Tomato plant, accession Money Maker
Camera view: horizontal (90 deg, fisheye); turntable rotation: 0 degrees
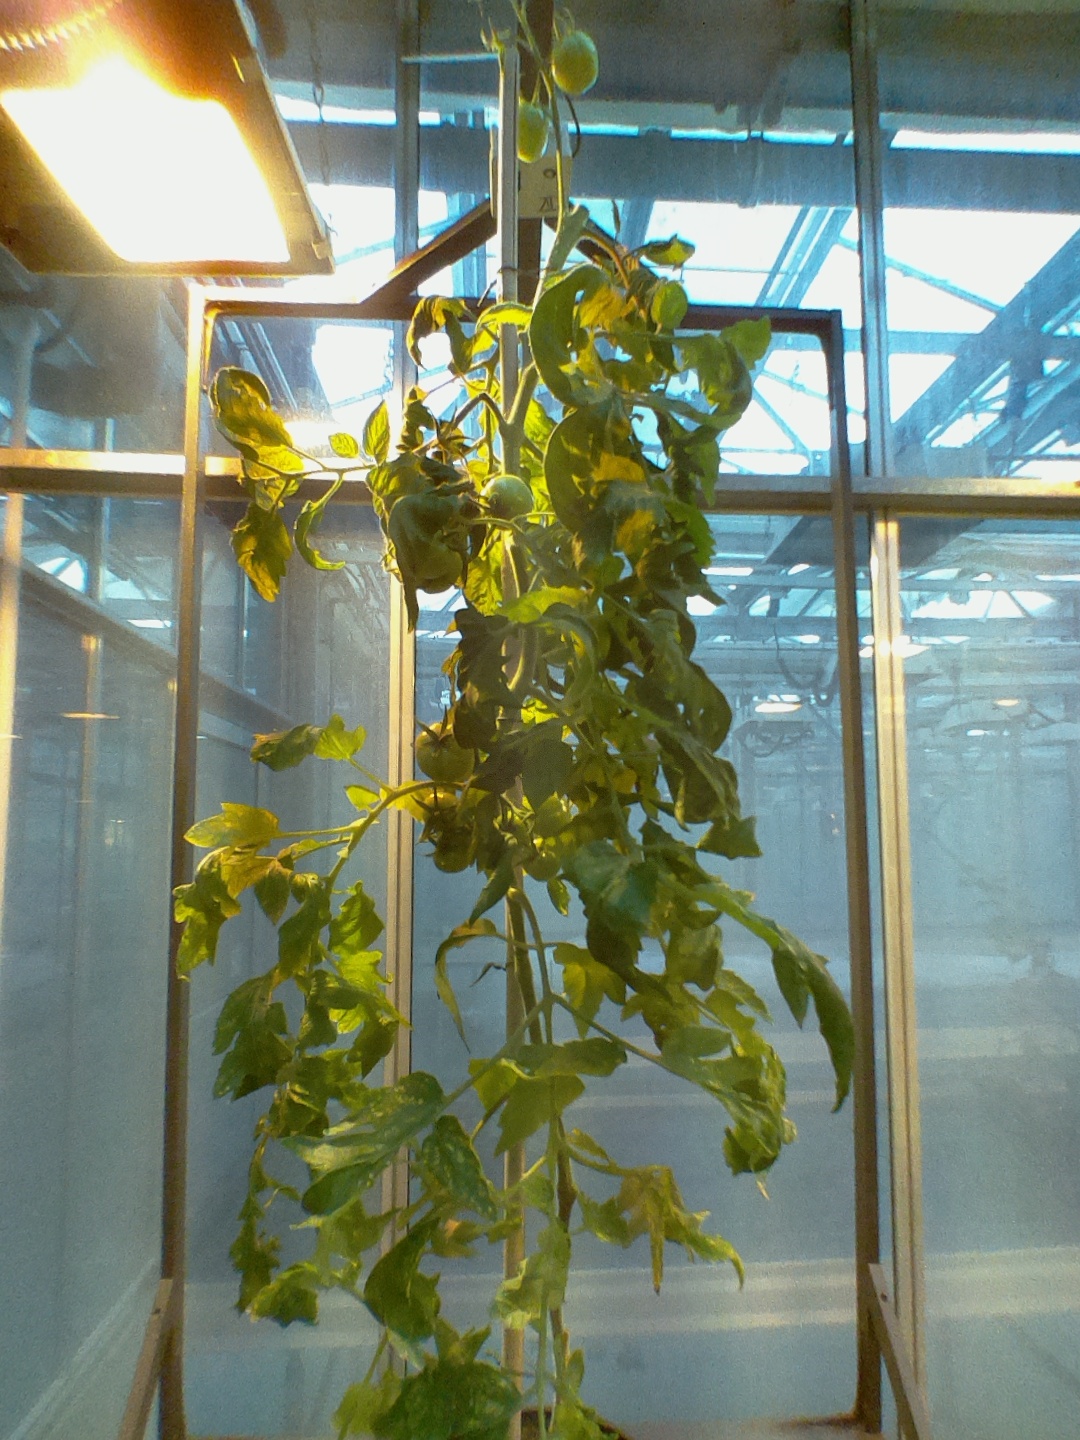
BBCH growth stage 78: 80% -90% of final fruit size